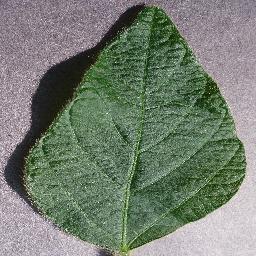
Label: Soybean___healthy